Richard Petty Motorsports

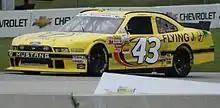
The No. 43 driven by Michael Annett at Road America in 2013

In 2012, the No. 9 was renumbered to the No. 43 running Michael Annett, who brings his sponsorship from Pilot Flying J, though STP served as sponsor for the STP 300 at Chicagoland.